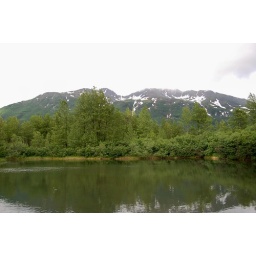
green trees then snowy mountains in June